Ulrich Holbein

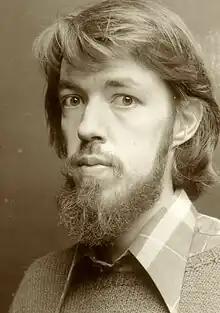
Ulrich Holbein, 1980

Ulrich Holbein (born January 24, 1953, in Erfurt) is a German writer. Holbein was the winner of the 2003 Hugo Ball Prize and winner of the 2012 Kassel Literary Prize.